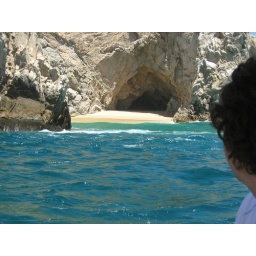
cave near lovers beach on water taxi